Emotion: Side B

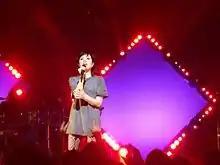

The EP opens with a distorted cassette-recording of the chorus to "First Time", co-written with the same ensemble behind Jepsen's "Your Type". A synth-funk song, its bubblegum instrumental contrasts with Jepsen's pleas to rekindle a relationship, channeling the "breeziness" of the Jets' "Crush on You". In "Higher", Jepsen sings about a relationship in which she is swept off her feet. Brad Nelson of "Pitchfork" called it "the most transparent 'love' song" from her "Emotion" offerings". "Higher" is built upon "fizzy" synths and New Wave drums. Nelson describes its production as invoking "the crisp, fussed architecture of a Scritti Politti song", whereas Esther Zuckerman of "The A.V. Club" likened it to a Robyn outtake.